Answer in natural language. Estimate the real world distances between objects in the image. Which object is closer to blue modern tv stand, white colour dining table or twisted wooden floor lamp with white shade? Choose between the following options: white colour dining table or twisted wooden floor lamp with white shade
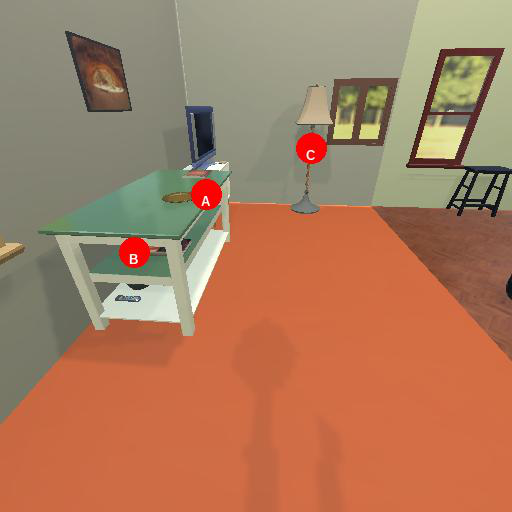
<answer>twisted wooden floor lamp with white shade</answer>